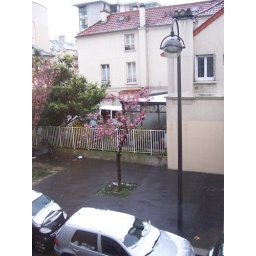
freak snowfall in paris. my view of my street from the kitchen window